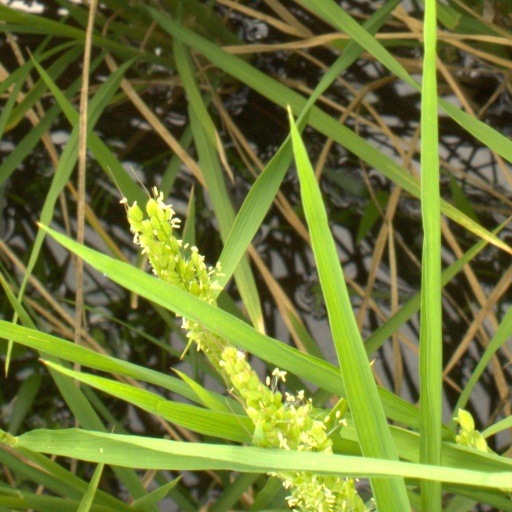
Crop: rice